Answer in natural language. Considering the relative positions, is Doorway above or below black lshaped countertop? Choose between the following options: below or above
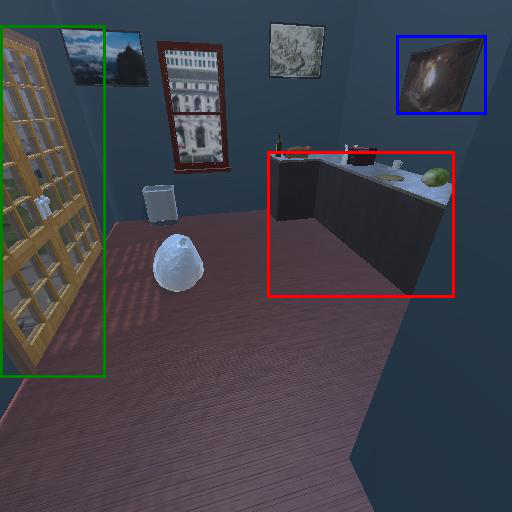
<answer>below</answer>